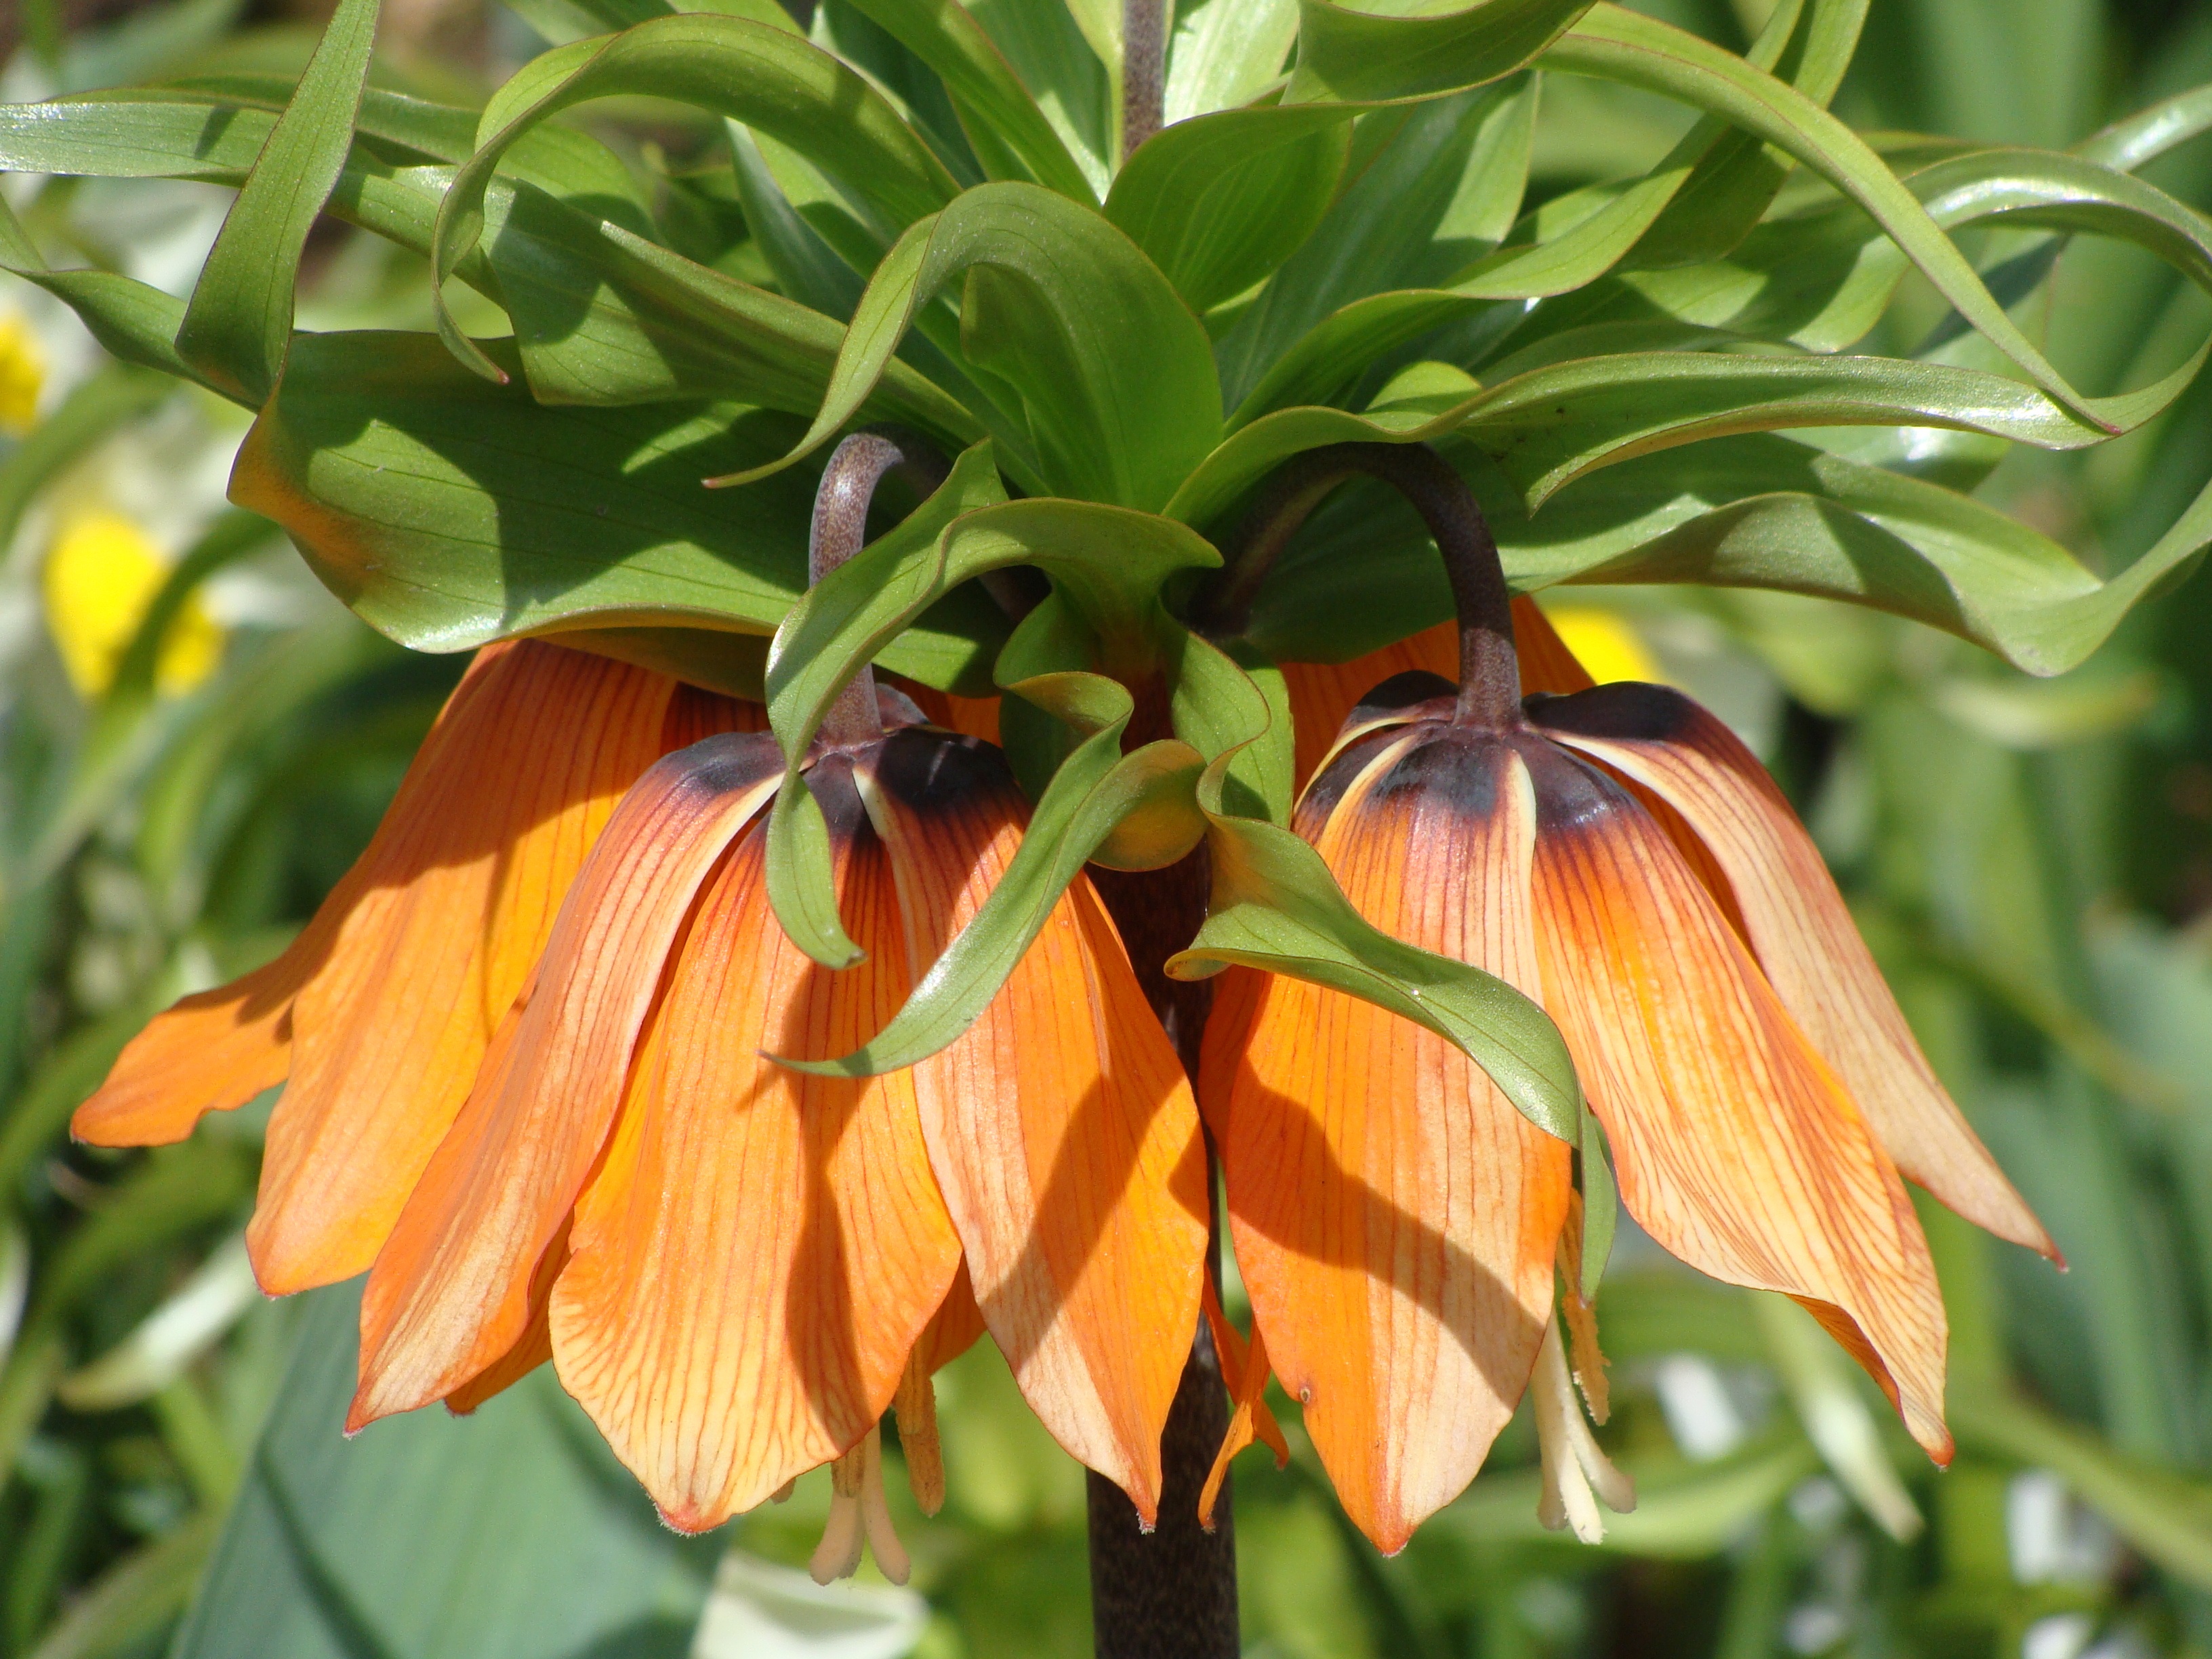
nature, plant, flower, bloom, summer, spring, natural, botany, flora, flowers, na, petals, lily, fritillaria, bud, flowering plant, land plant, crown imperial